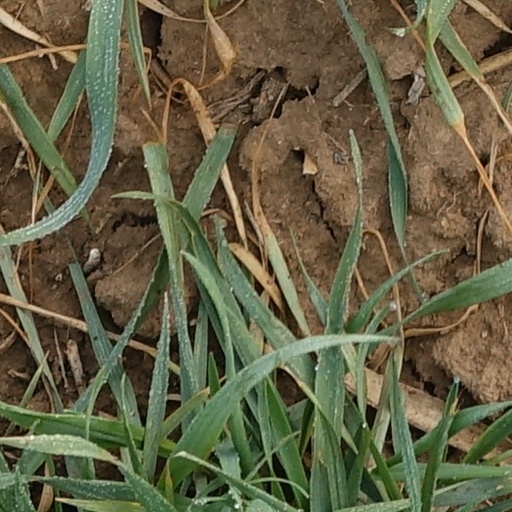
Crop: wheat